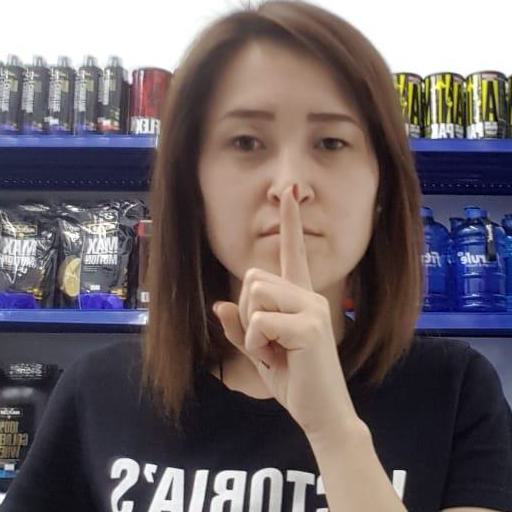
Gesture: mute